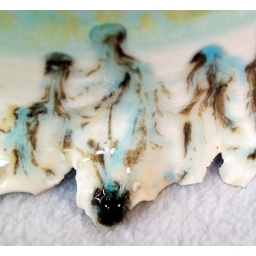
handmade ceramic fruit bowl by tootallspottery (18)